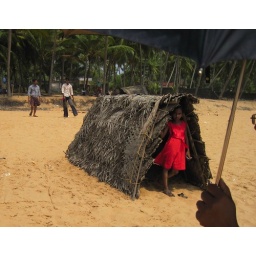
girl in red dress